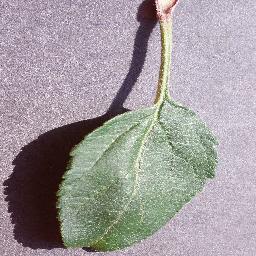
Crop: apple
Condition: healthy